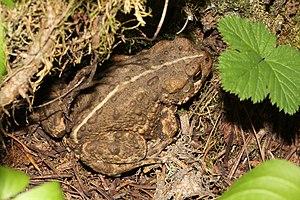
Un Crapaud boréal (Anaxyrus boreas).
Anaxyrus boreas, le Crapaud boréal, également appelé Crapaud de l'Ouest, est une espèce d'amphibiens de la famille des Bufonidae.